Neil Sedaka

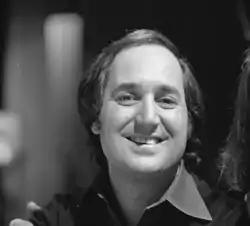
Sedaka on TopPop in 1974

A year later he reconvened with the Strawberry team, who had by then charted with their own debut "10cc" album, to record "The Tra-La Days Are Over" for MGM Records, which started the second phase of his career and included his original version of the hit song "Love Will Keep Us Together" (also a US No. 1 hit two years later for Captain & Tennille). This album also marked the effective end of his writing partnership with Greenfield, commemorated by the track "Our Last Song Together" (later the last hit song for Bo Donaldson and the Heywoods, whose version hit No. 95). They reunited, however, and composed together again, before Greenfield's death in 1986. From 1974 onward, Sedaka's records were issued in Europe and around the world on the Polydor label. His first album of new material with Polydor was "Laughter in the Rain" (1974).